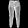
Label: Trouser